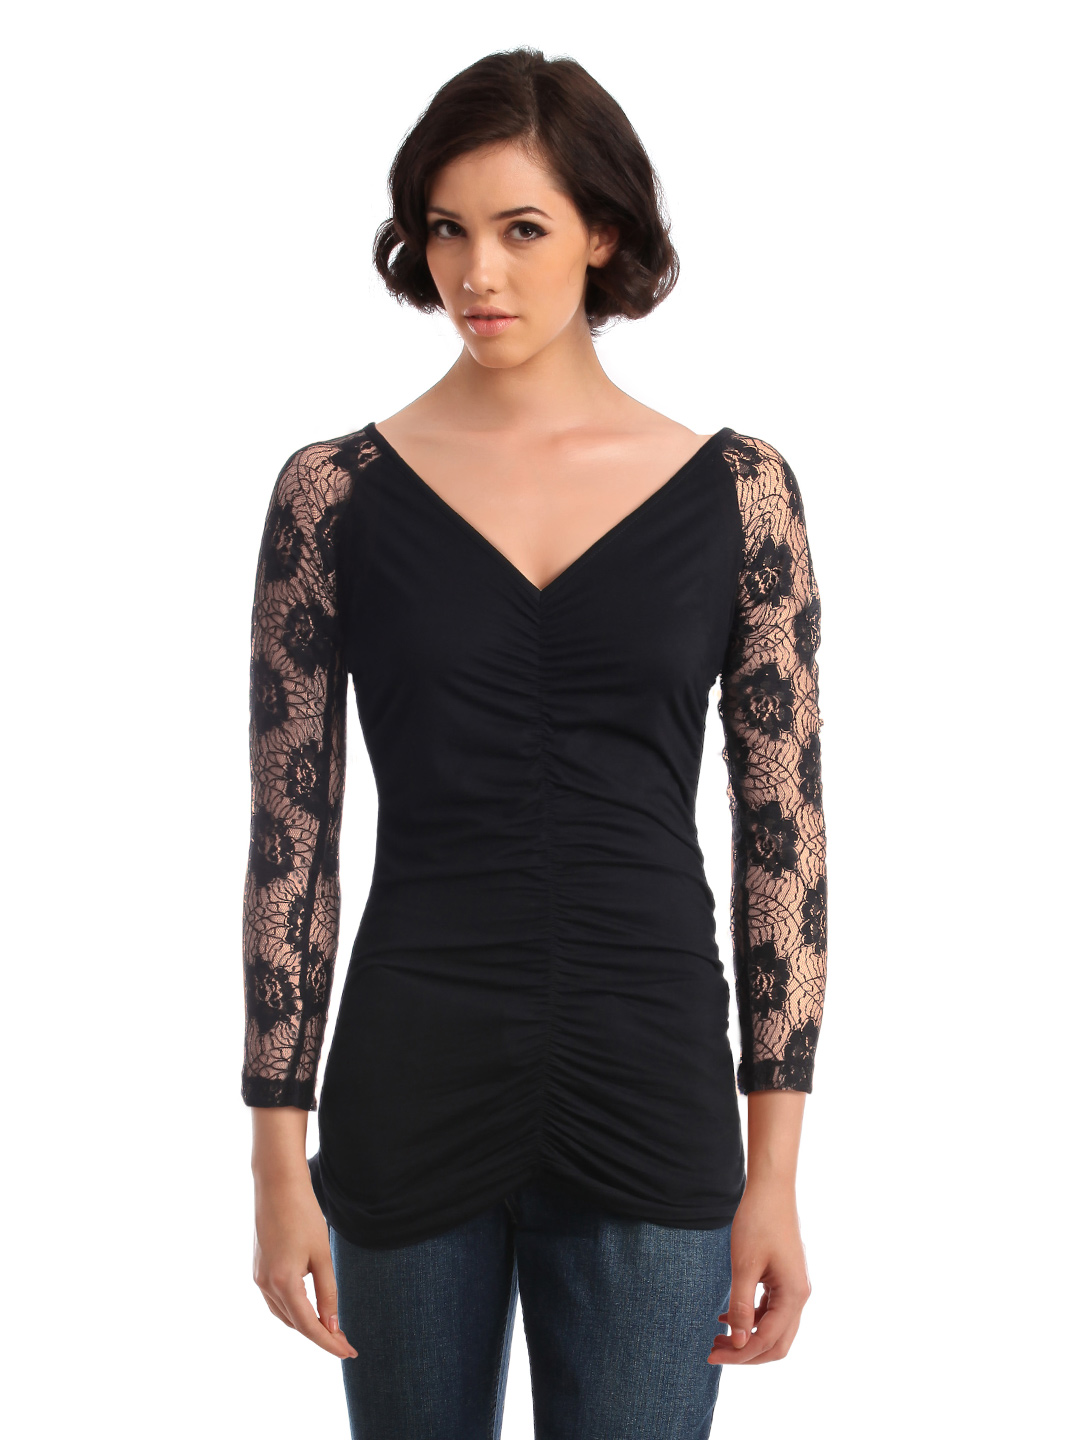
Latin Quarters Women Black Top
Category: Apparel / Topwear / Tops
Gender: Women
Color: Black
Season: Summer 2012
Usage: Casual